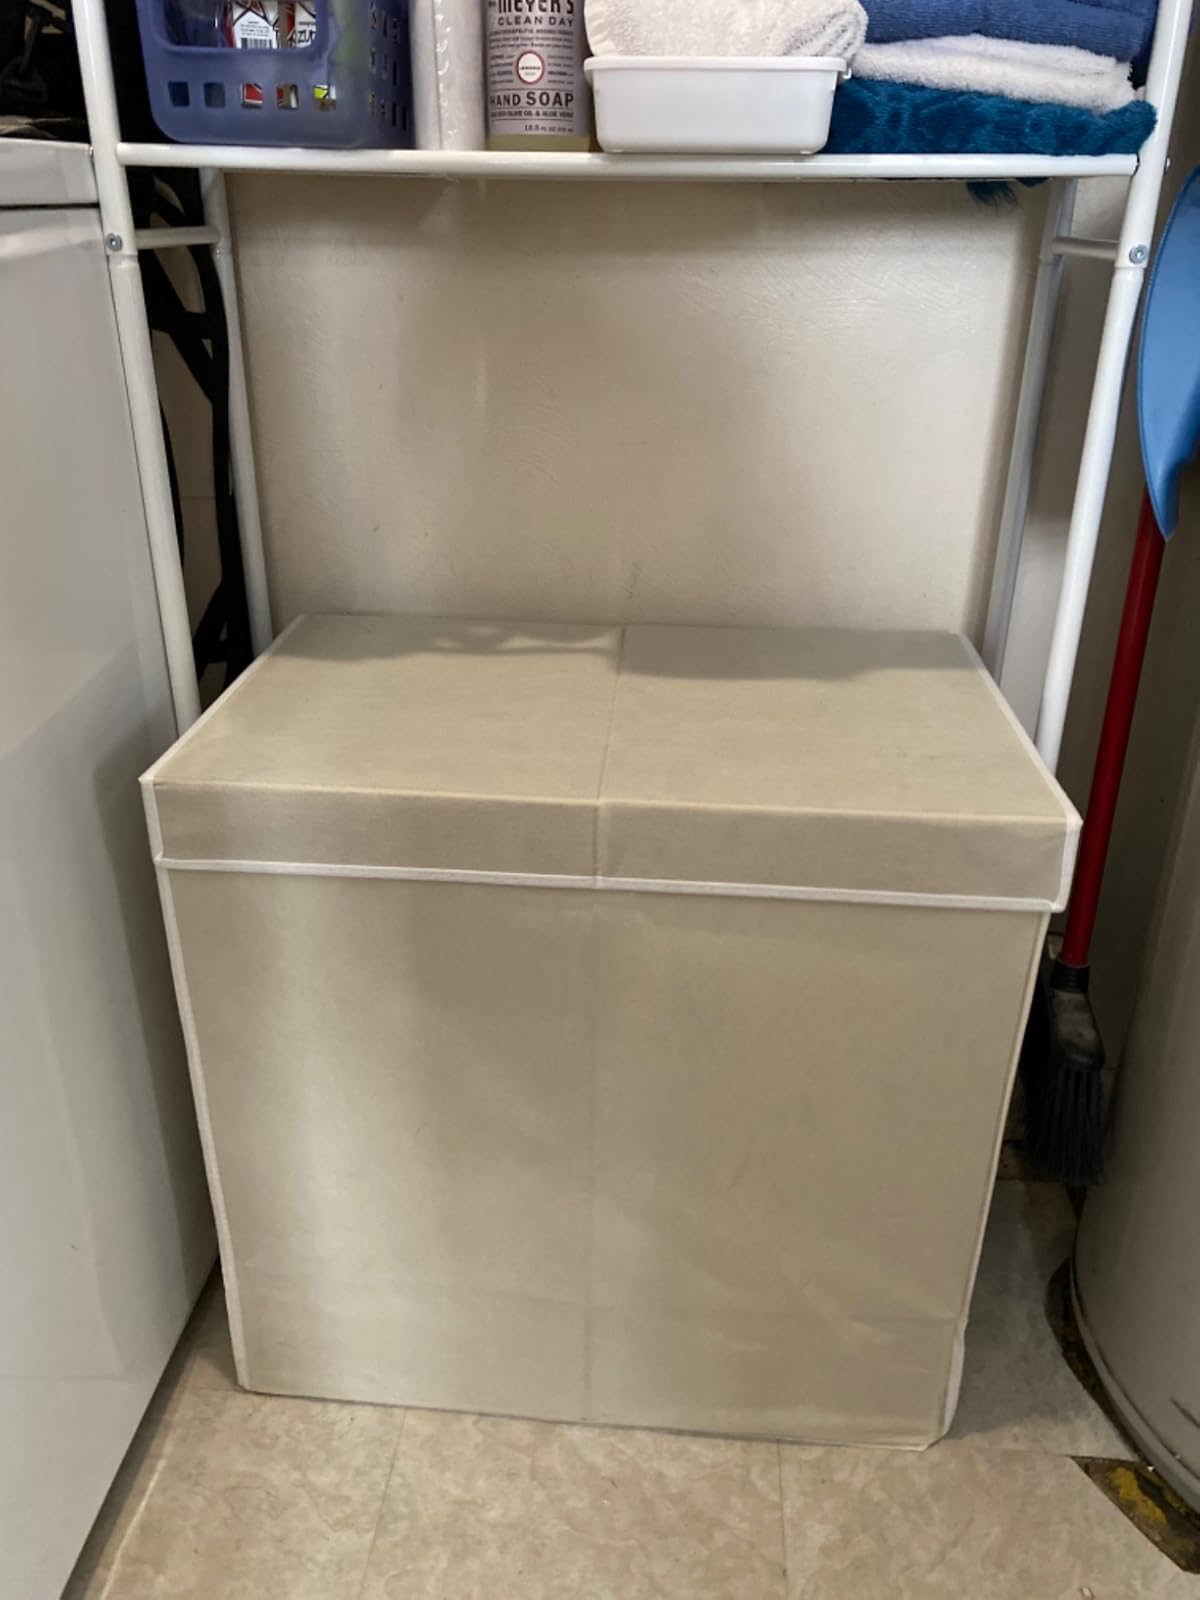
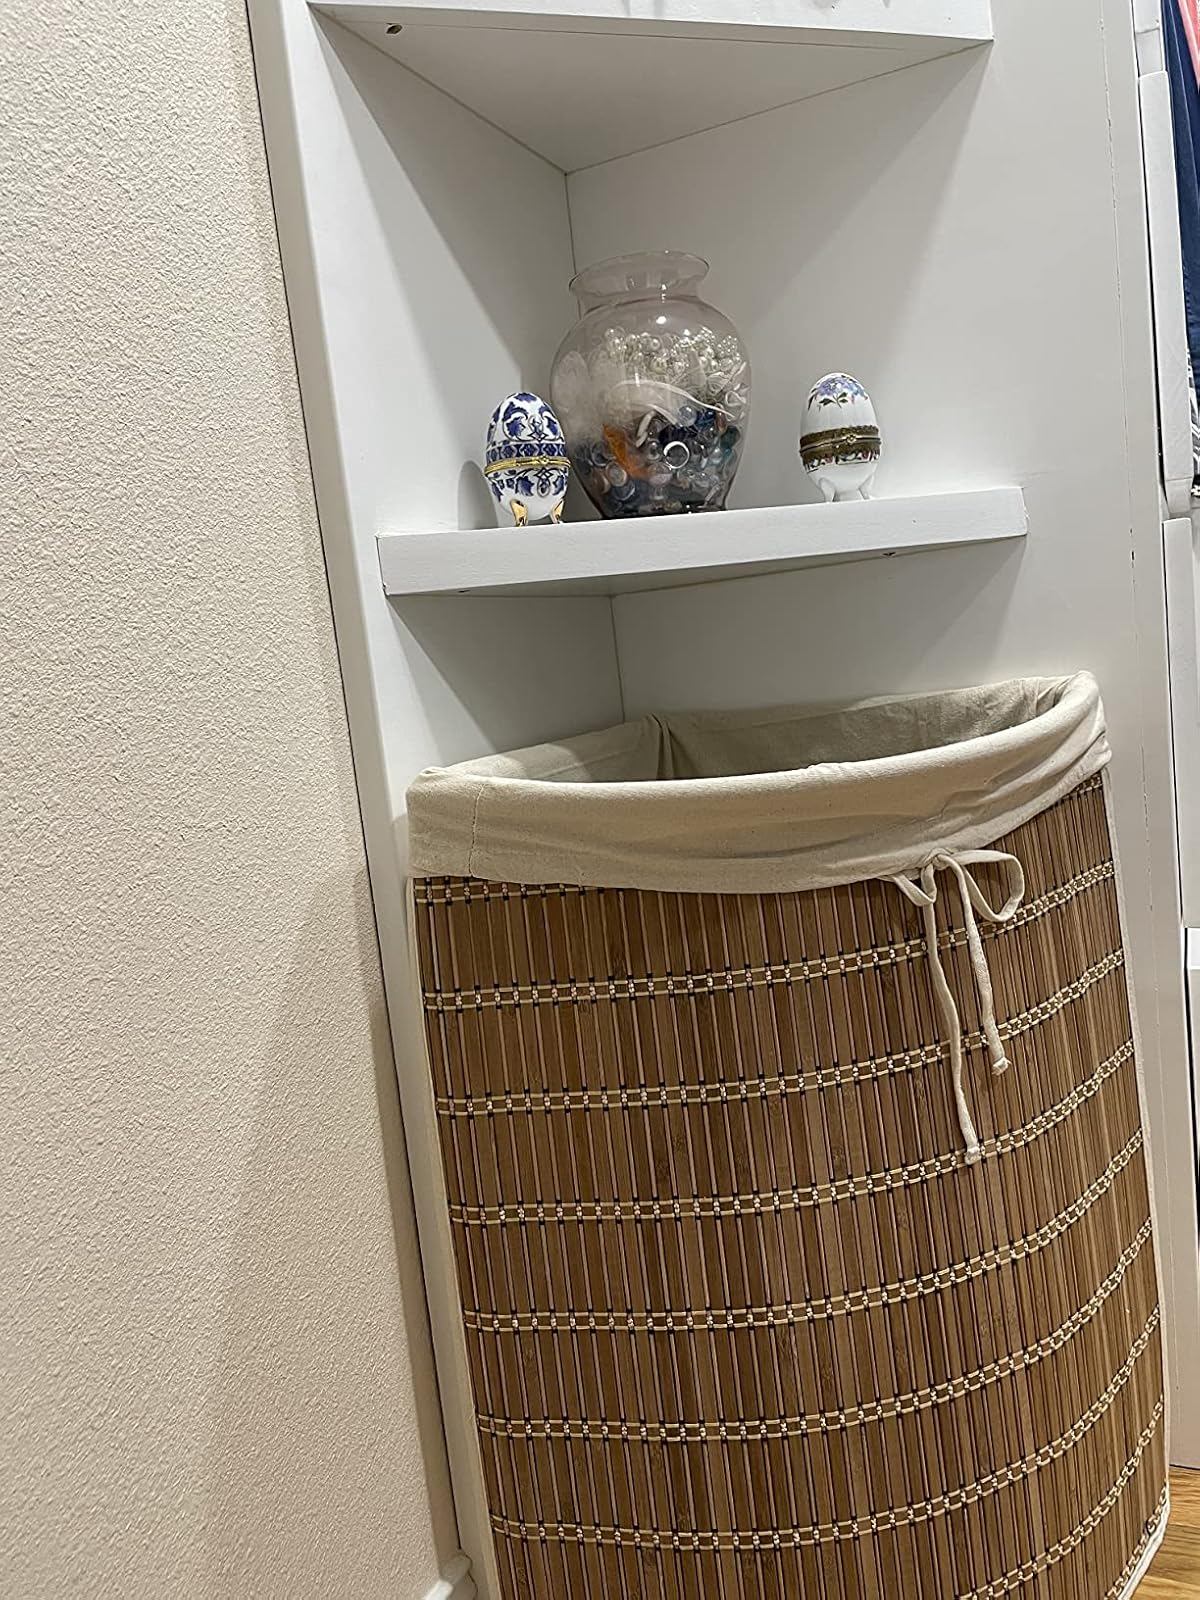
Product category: items_hamper
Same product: no